Jamelle Bouie

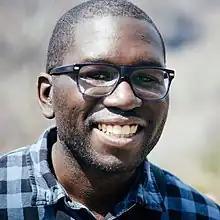
Bouie in 2015

Jamelle Antoine Bouie (born April 12, 1987) is an American columnist for "The New York Times". He was formerly chief political correspondent for "Slate". In 2019, writing in the "Columbia Journalism Review", David Uberti called Bouie "one of the defining commentators on politics and race in the Trump era".